Kalai Arasi

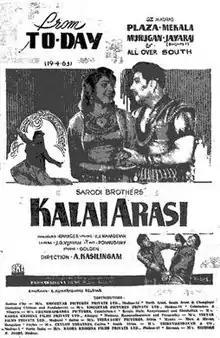
Theatrical release poster

Kalai Arasi is a 1963 Indian Tamil-language science fiction film directed by A. Kasilingam. The film stars M. G. Ramachandran and Bhanumathi, with M. N. Nambiar, P. S. Veerappa, Rajasree and Sachu, credited as Kumari Saraswathi. It was released on 19 April 1963. This was the first Indian film to feature the concept of aliens visiting Earth.